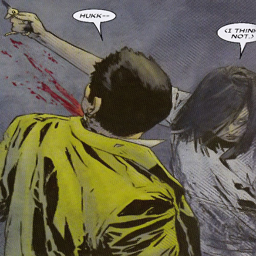
comic book character slashes open the throat of a guy